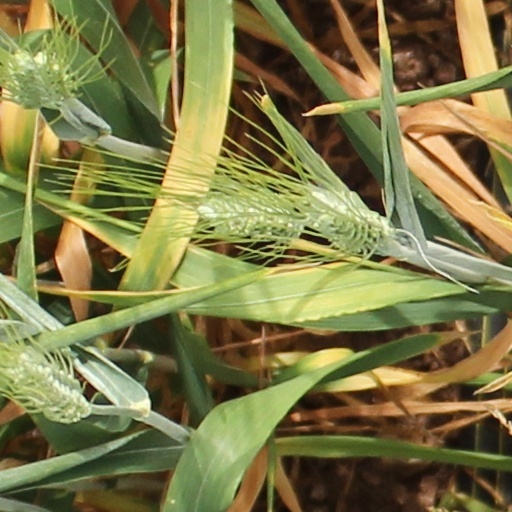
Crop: wheat